Sonic Spinball

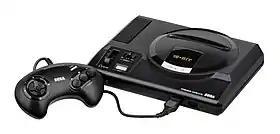
The game was originally released for the Sega Genesis/Mega Drive in 1993.

Morawiec believe the game would face "acceptance challenges" from both fans and the gaming media, as it strayed away from the traditional platforming genre. After returning to the United States from Europe, Morawiec was surprised to find that the game had sold well, and was pleased that it benefited from the franchise's popularity. Nonetheless, he regretted that the team had lacked time to "polish" the game.